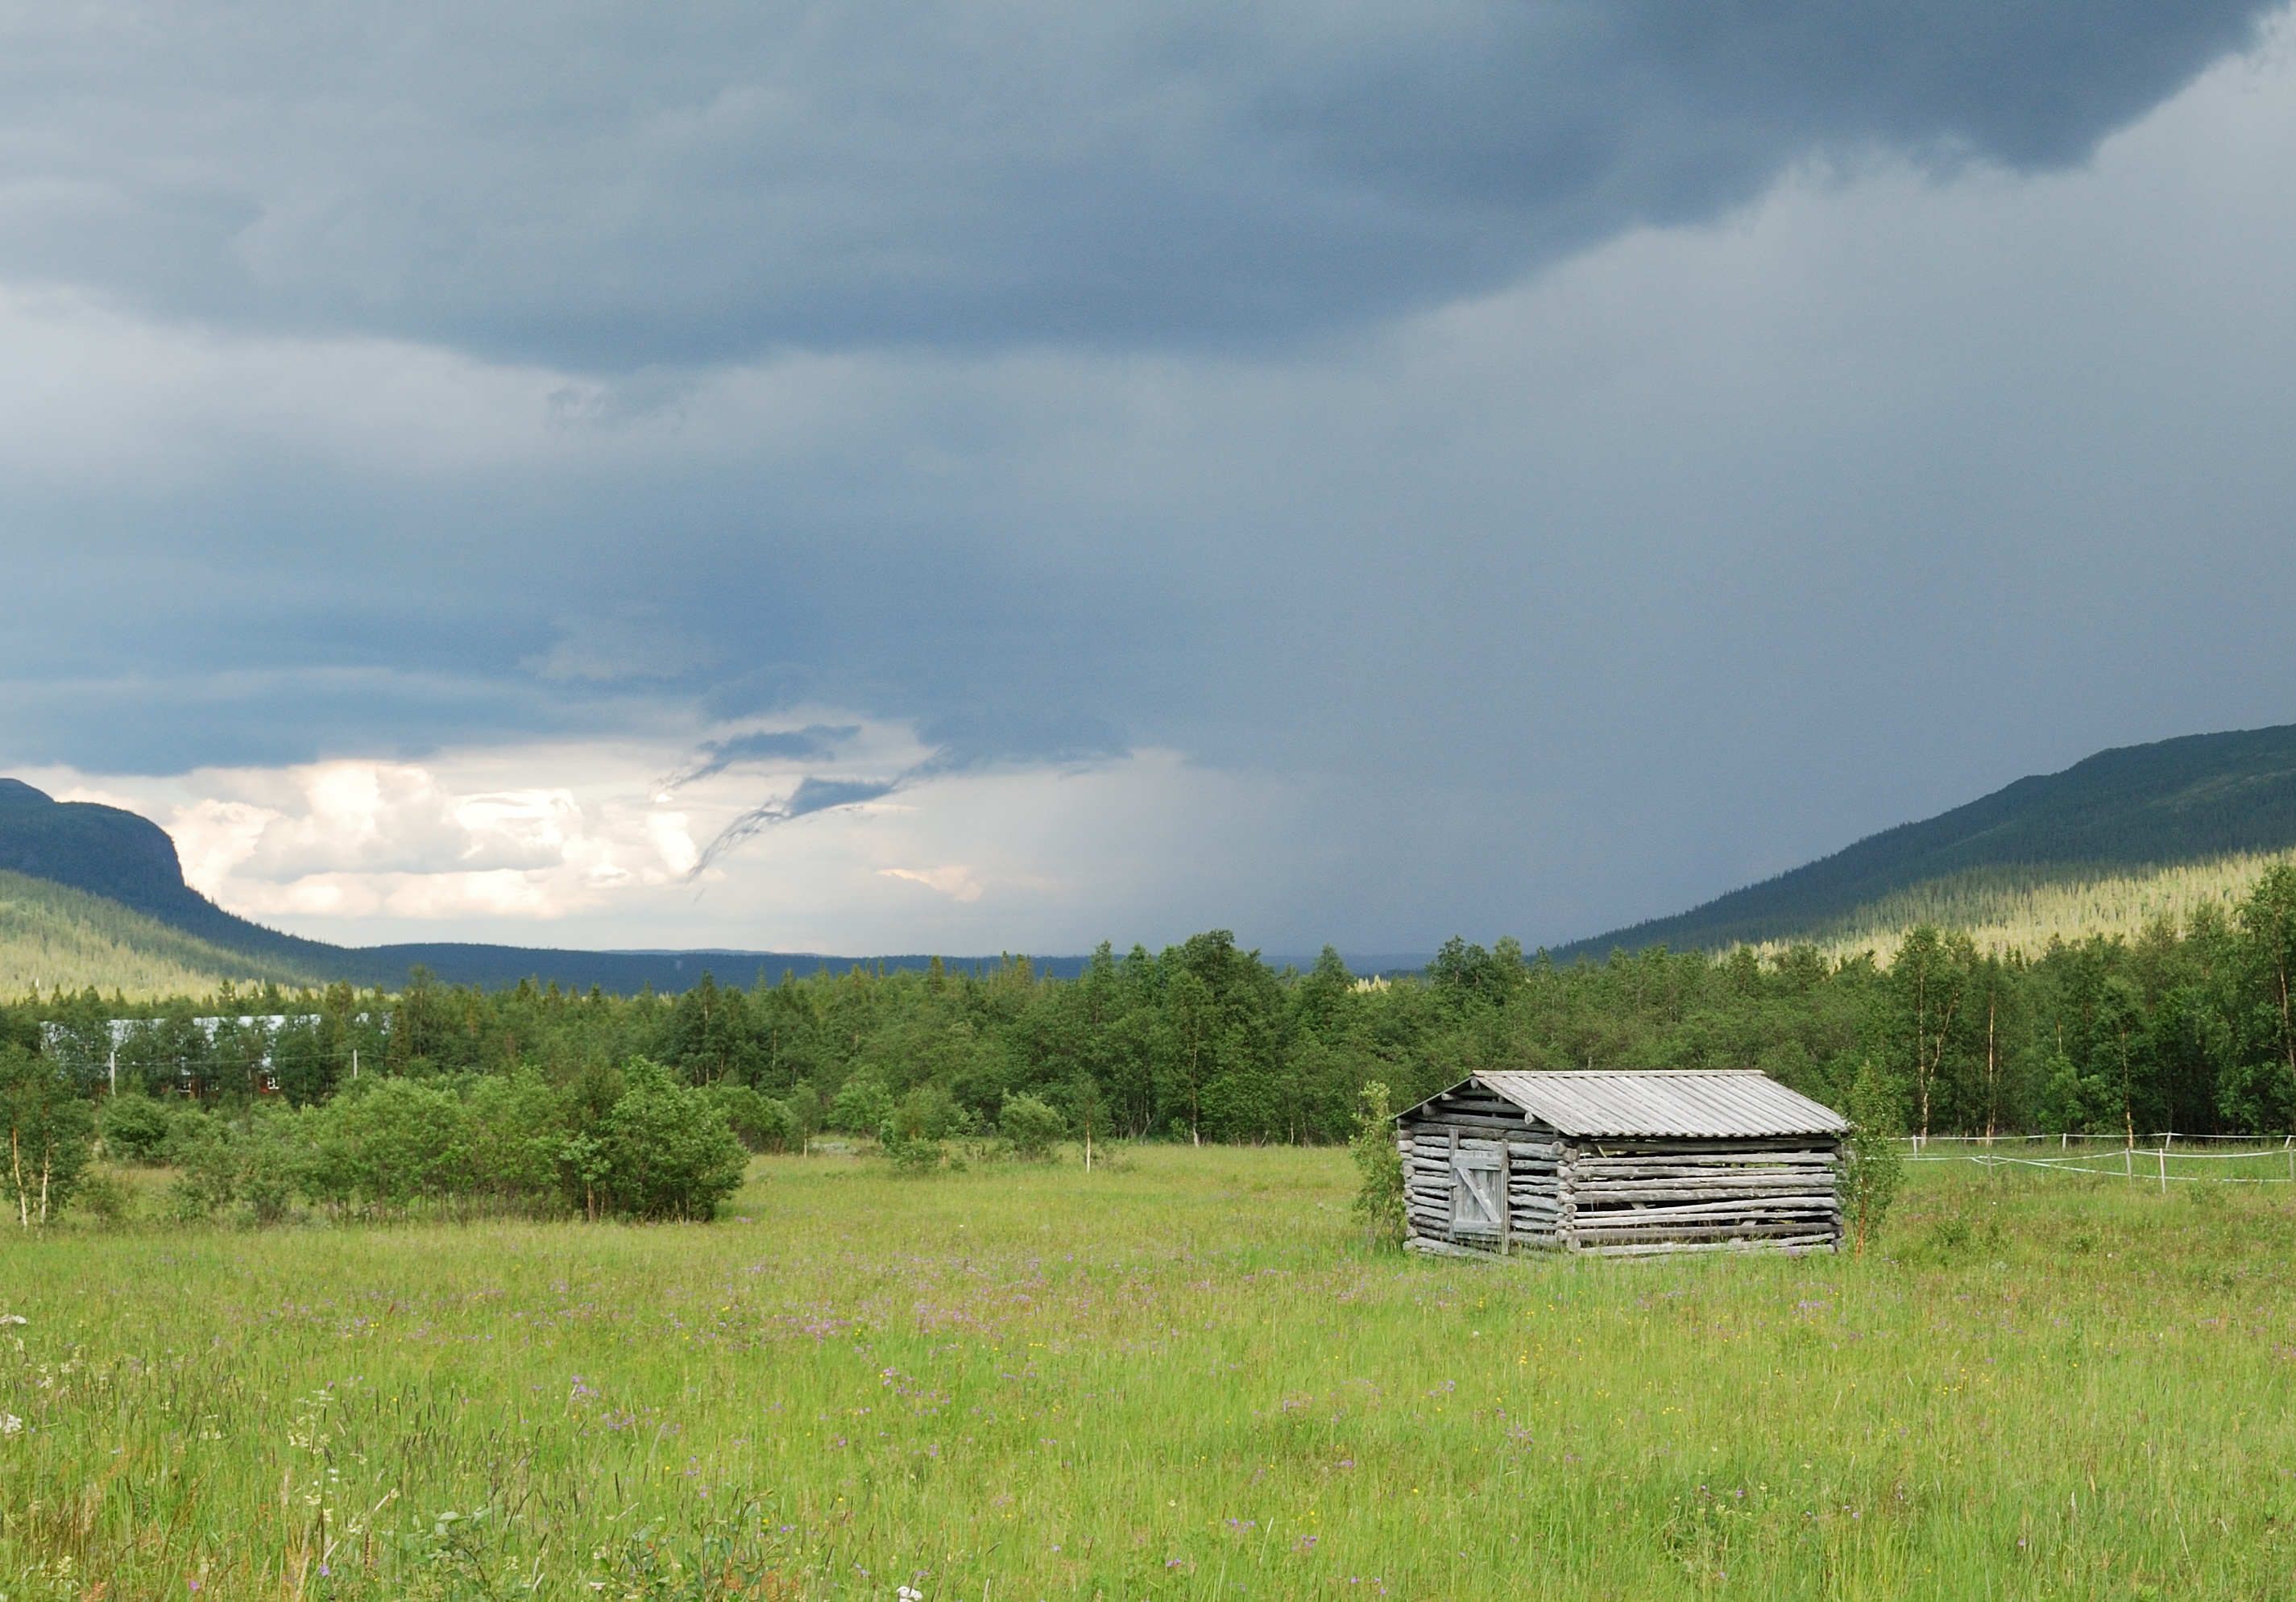
landscape, nature, grass, wilderness, mountain, cloud, field, meadow, prairie, hill, lake, barn, mountain range, summer, pasture, highland, plain, bed, grassland, sweden, plateau, culture, fell, habitat, loch, ecosystem, himmel, thundercloud, steppe, rural area, beautifully, lapland, swedish summer, kittelfj ll, natural environment, geographical feature, mountainous landforms